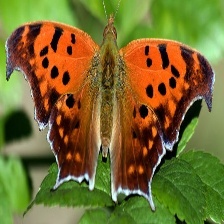
Species: EASTERN COMA
Butterfly family (ImageNet category): admiral